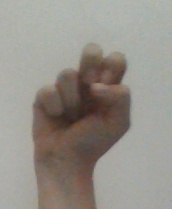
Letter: gaaf